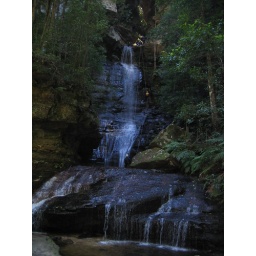
Pictures from my hike in the beautiful blue mountains Pictures from my hike in the beautiful blue mountains